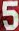
Number: 5